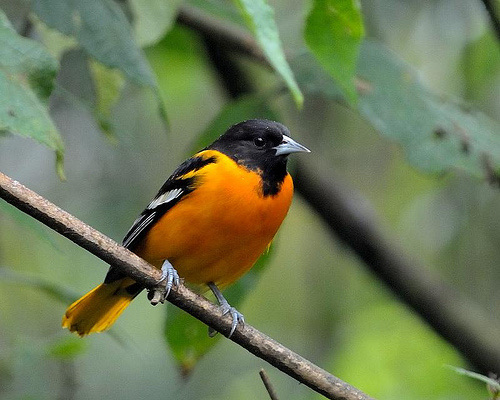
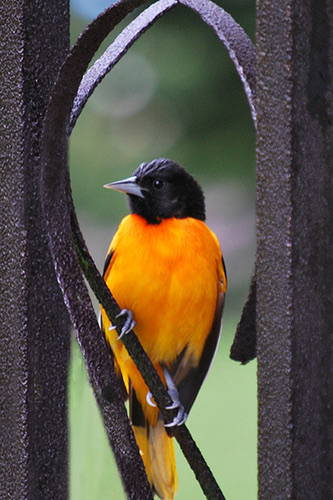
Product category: misc
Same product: yes